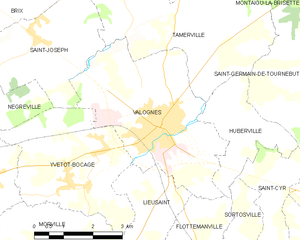
Valognes
Kort over kommunen
Kort over kommunen
Valognes er en kommune i departementet Manche i Normandie-regionen i det nordvestlige Frankrig.